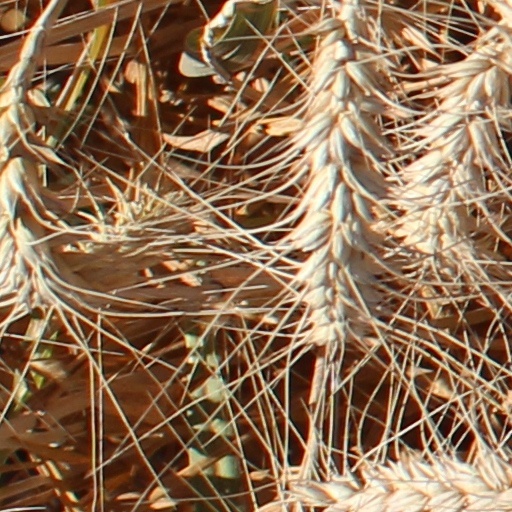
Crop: wheat